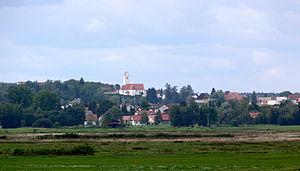
Bad Buchau est une ville allemande située dans le Bade-Wurtemberg, dans l'arrondissement de Biberach.